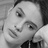
Emotion: neutral